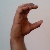
The image shows a hand gesture representing the letter 'C' in Indian Sign Language.